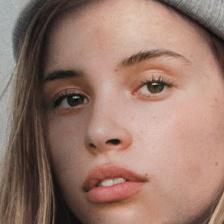
Label: faces